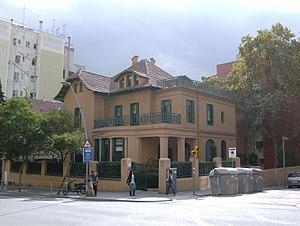
Siège de l'Autorité du Transport Métropolitain en 2011.
L'Autorité du Transport Métropolitain est un consortium inter-administratif de caractère volontaire qui a été constitué en 1997 pour coordonner et planifier le transport public dans la Région Métropolitaine de Barcelone.